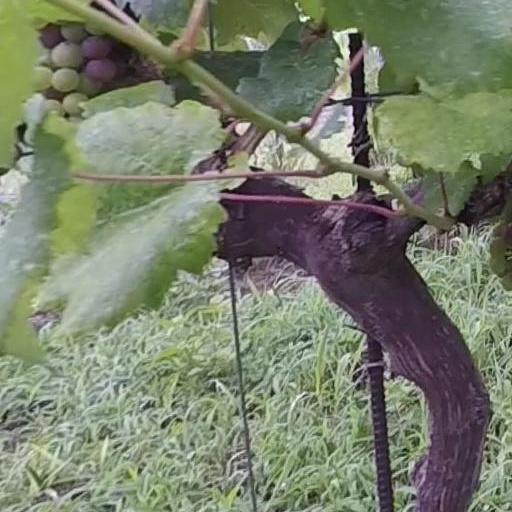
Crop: grape